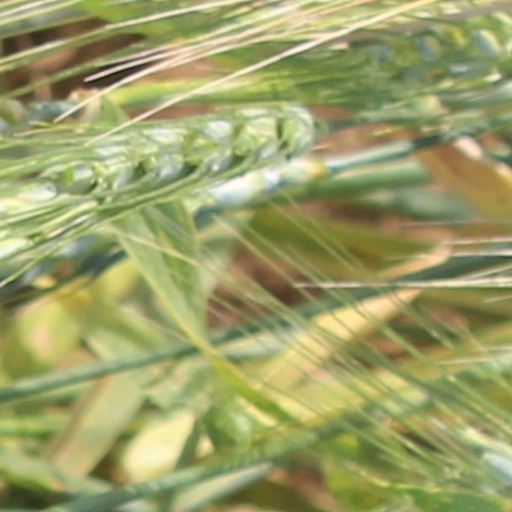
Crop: wheat